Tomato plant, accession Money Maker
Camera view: horizontal (90 deg, fisheye); turntable rotation: 60 degrees
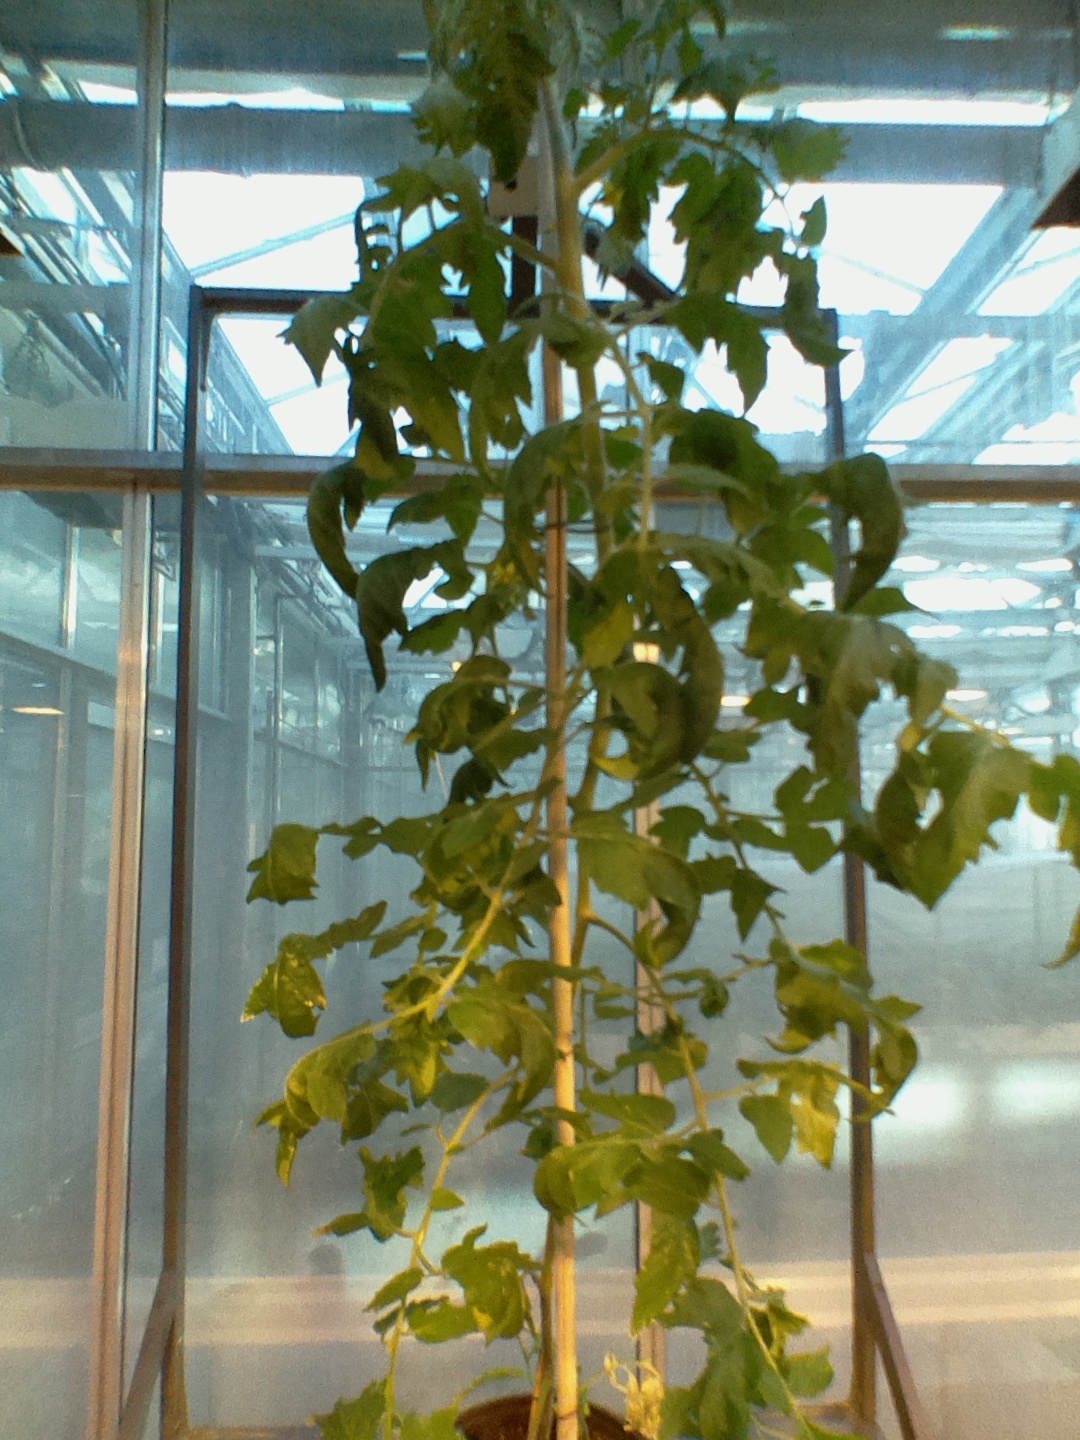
BBCH growth stage 67: Full flowering, 70%-80% of flowers open, more petals falling